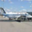
Label: airplane